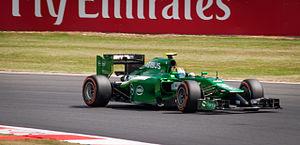
Caterham F1 Team était une écurie de Formule 1, propriété de Tony Fernandes et engagée sous ce nom à partir du championnat 2012. Si la raison sociale de l'écurie est 1Malaysia Racing Team Sdn Bhd, elle est présentée à la presse sous la dénomination Lotus F1 Racing lors de sa création à l'automne 2009.